George Thomas Napier

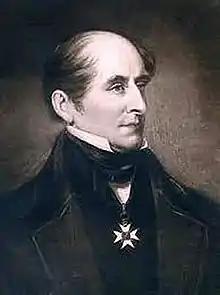

Sir George Thomas Napier (30 June 1784 – 16 September 1855) was a British Army officer who saw service in the Peninsular War and later commanded the army of the Cape Colony.